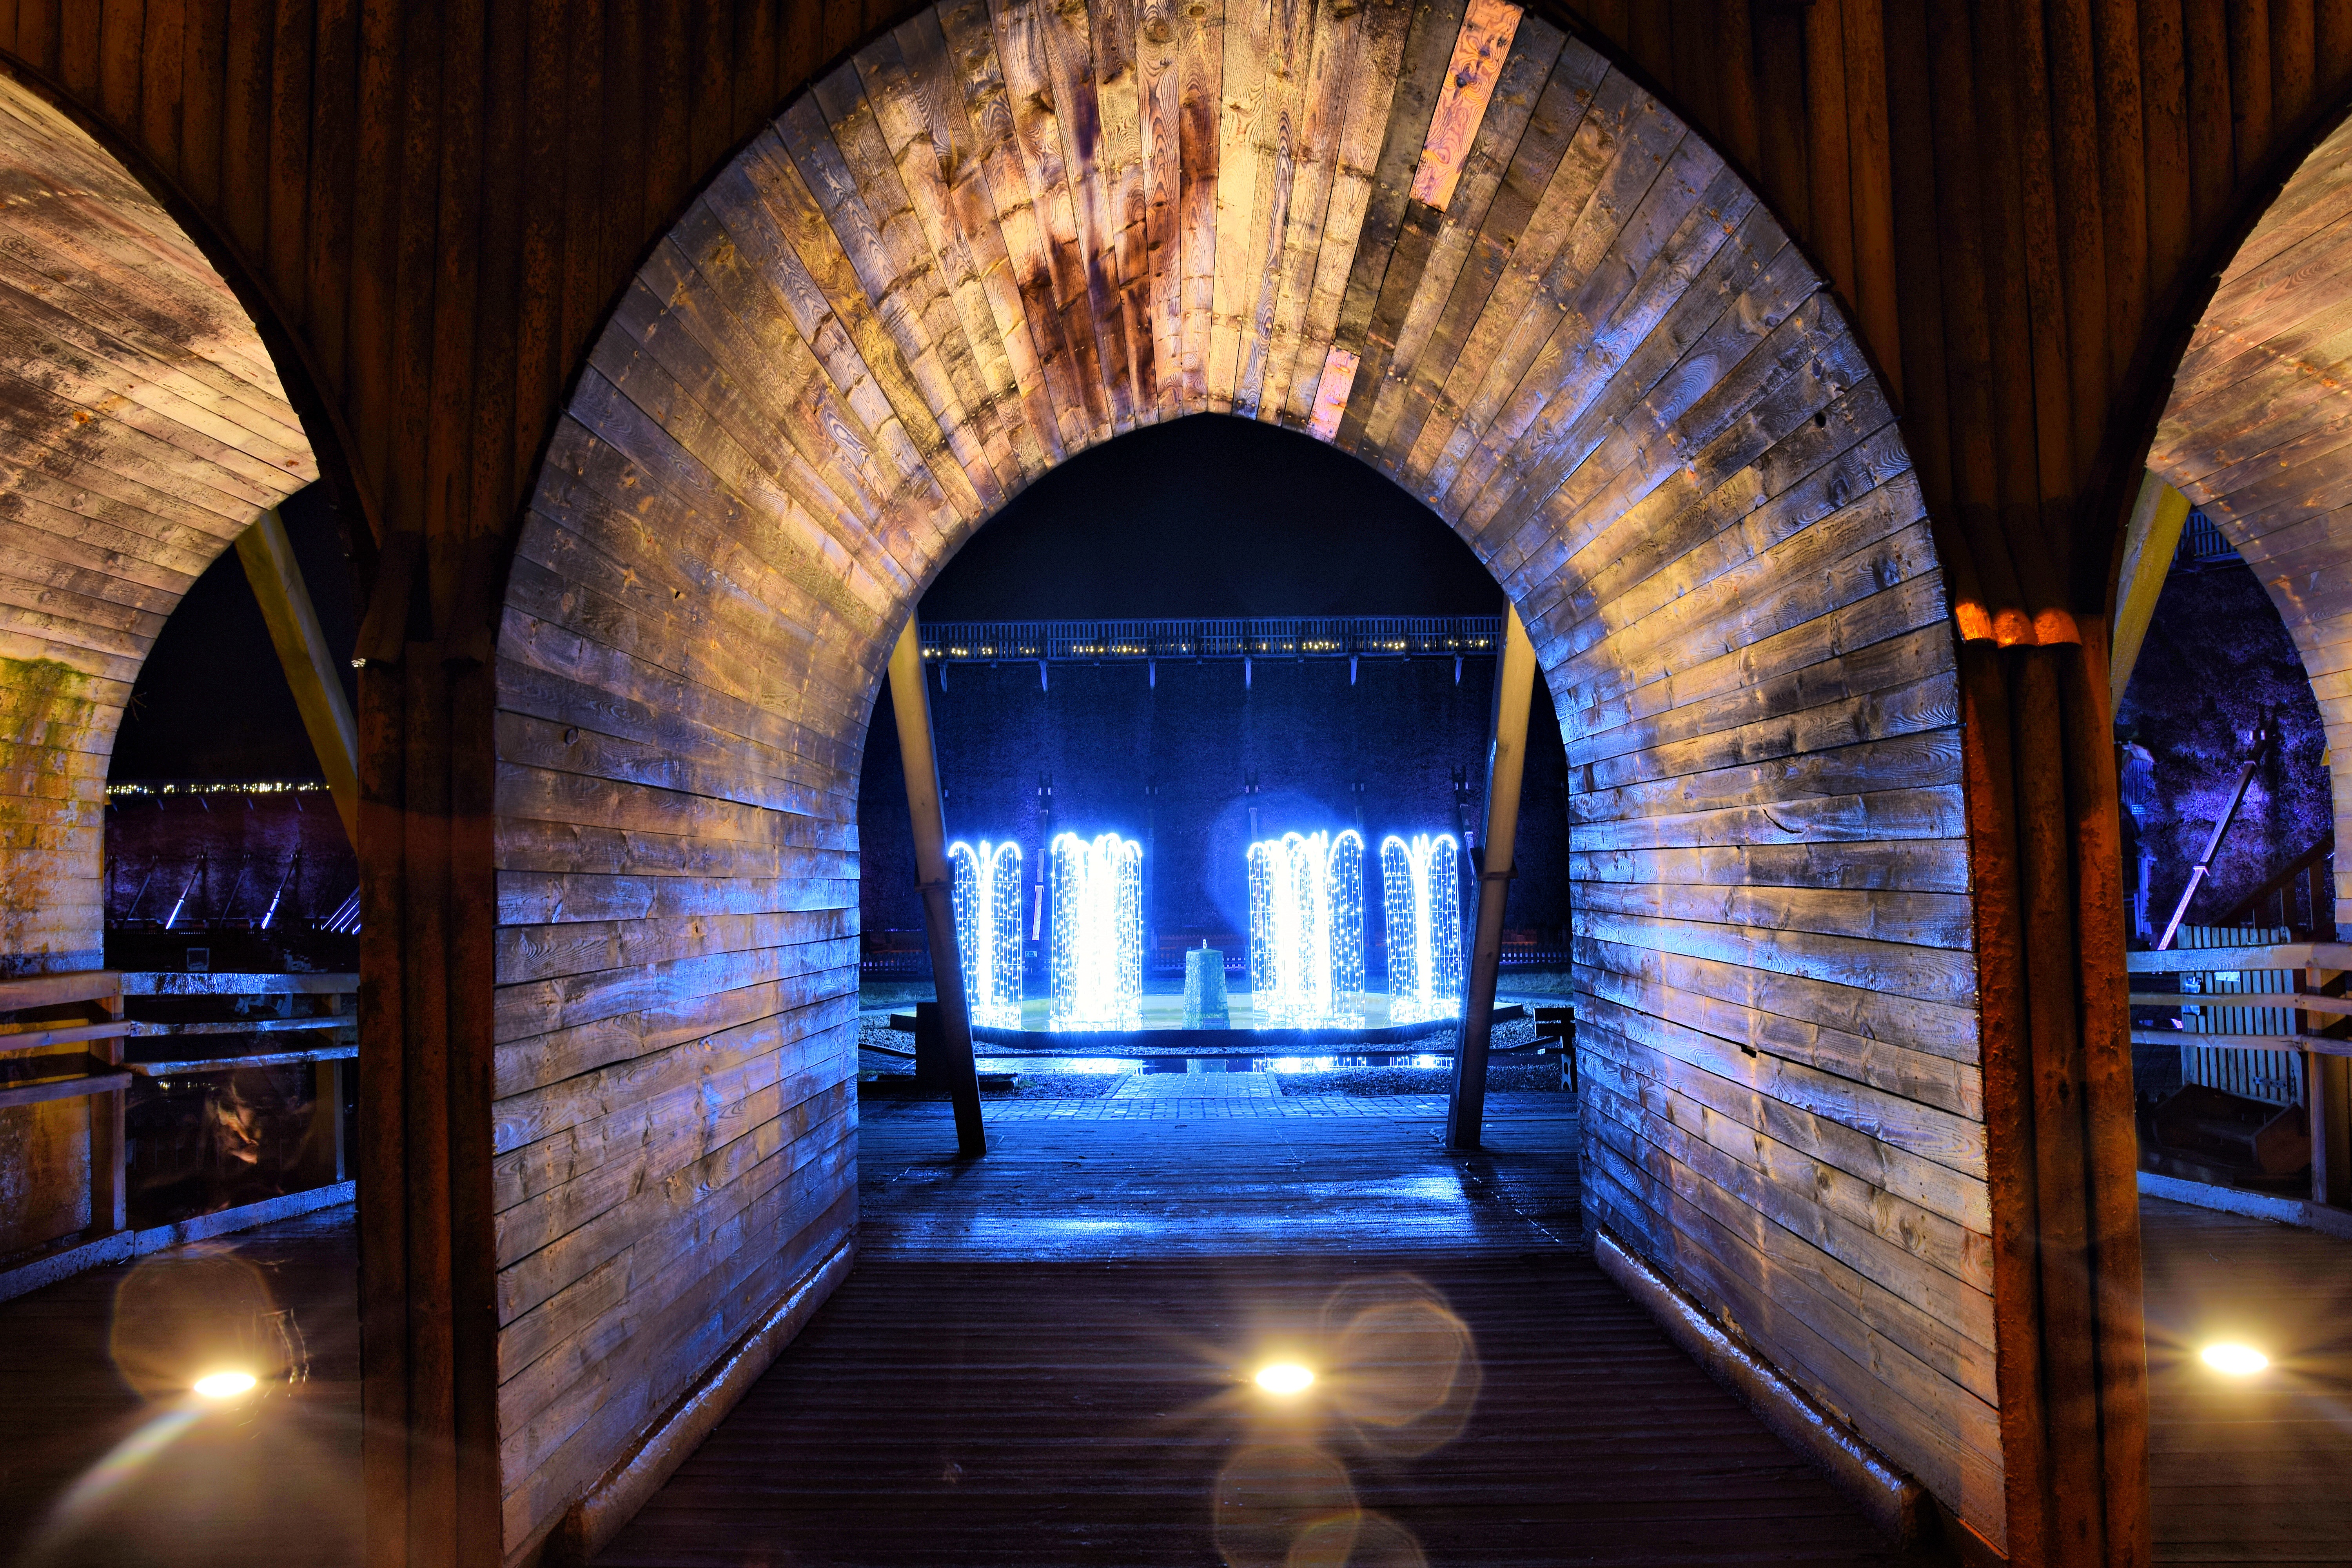
architecture, arch, interior design, brine, estate, winery, inowroc aw, graduations towers